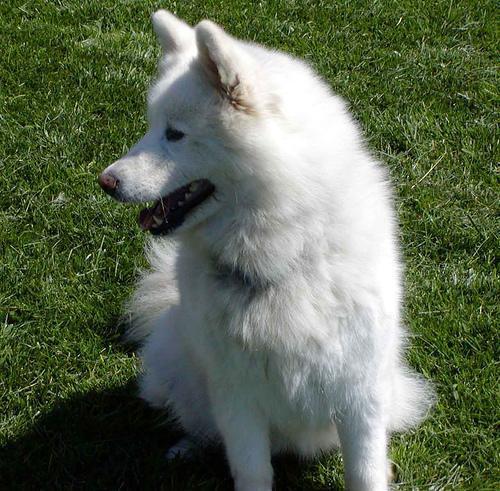
Samoyed